Modelling clay

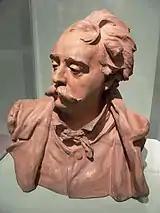
A bust of the sculptor Albert-Ernest Carrier-Belleuse, by Auguste Rodin (1882). Terracotta, originally modelled in clay.

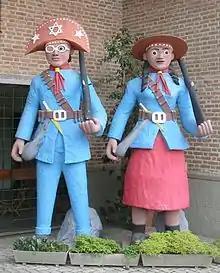
Giant clay sculptures in Caruaru (Brazil).

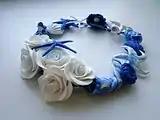
Roses and seashells made of Paperclay (DECO)

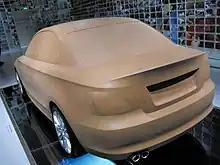
Industrial clay: a clay model of a BMW

Modelling clay or modelling compound is any of a group of malleable substances used in building and sculpting. The material compositions and production processes vary considerably.